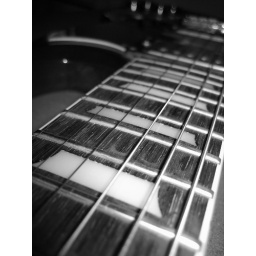
playing with black and white in makro mode....